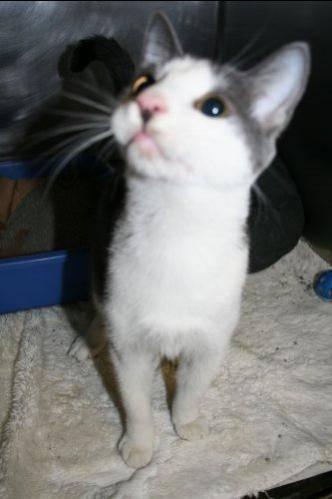
cat